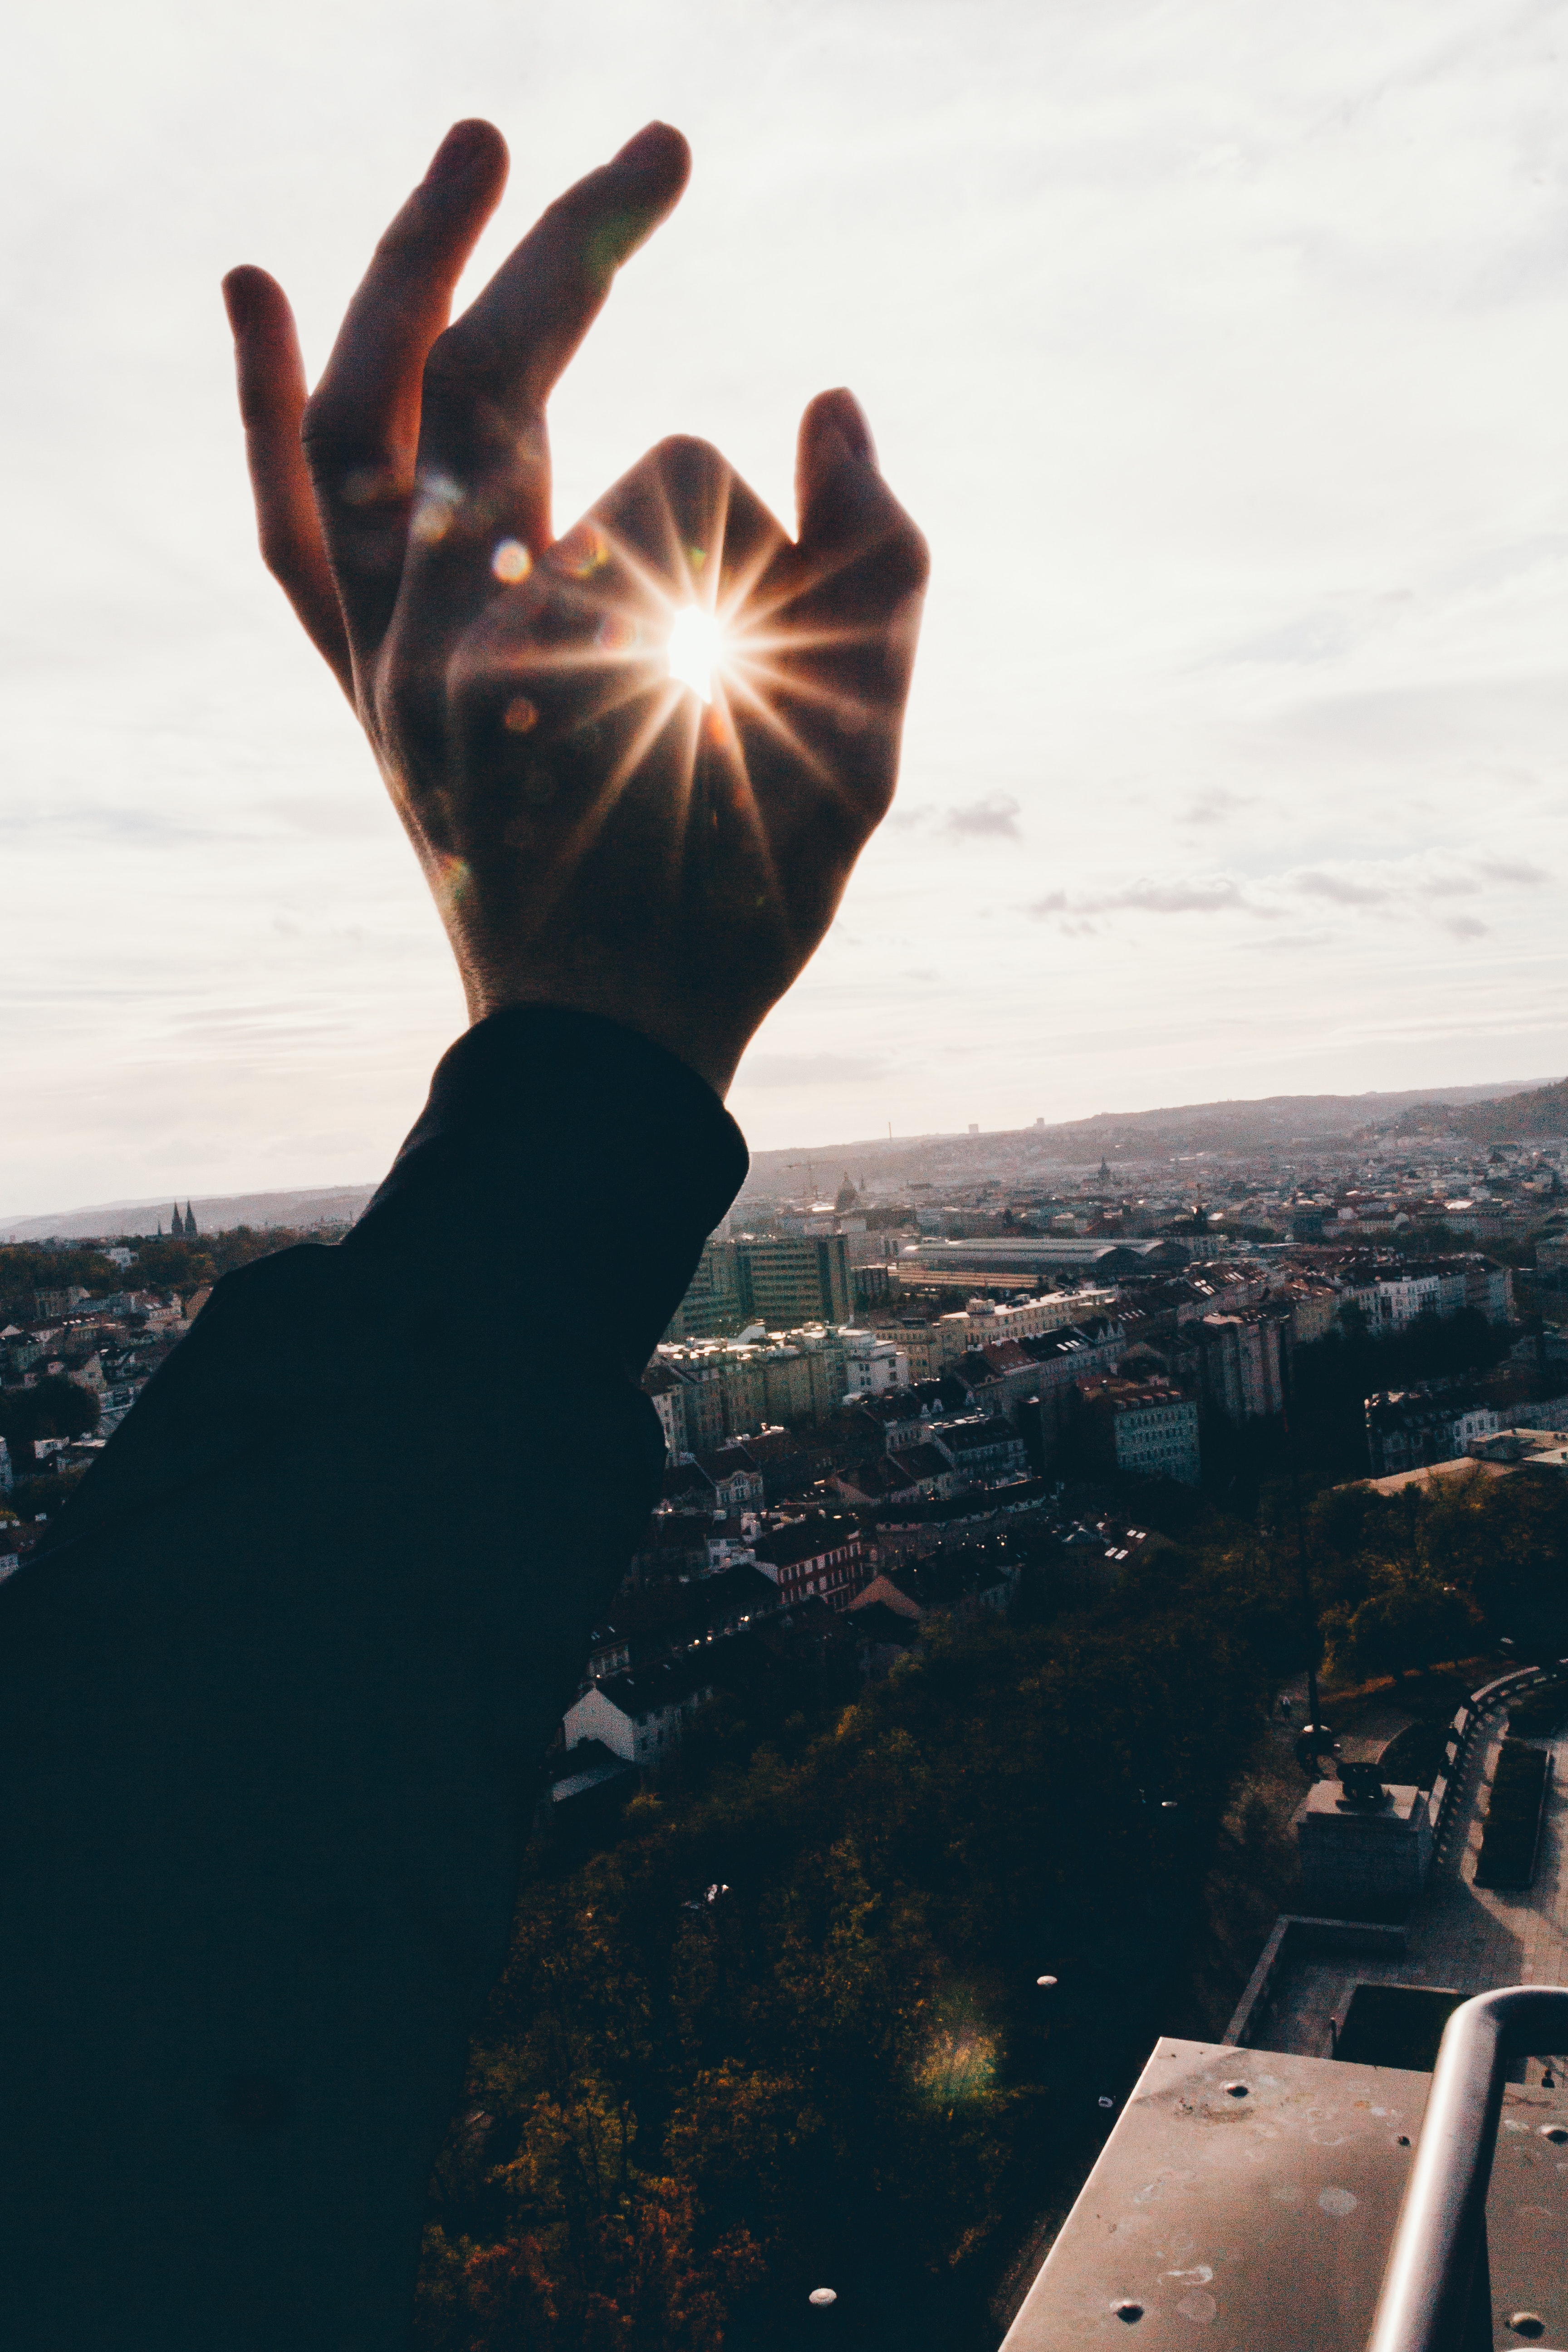
sky, hand, daytime, sunlight, cloud, girl